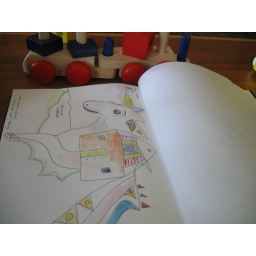
about a horse on a mountain with a house mixed in with my dream of a horse crossing from land mass to another.